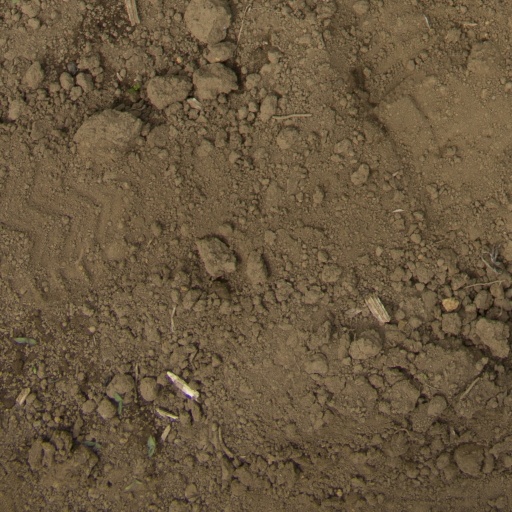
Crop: Jerusalem artichoke